Surrender at Világos

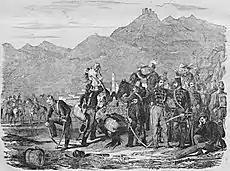
"Surrender at Világos" ("Vasárnapi Újság" ("Sunday News"), 15 August 1869)

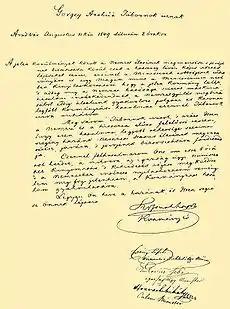
Lajos Kossuth's letter to Artúr Görgey resigning his command

After the Russians intervened in the conflict, it was only a matter of time before the Hungarians were defeated, as the Austro-Russians now had far greater military strength. The deciding point came at the Battle of Temesvár, which ended in a decisive Austrian victory, after which the Hungarians' choices essentially amounted to surrender or annihilation. On 21 July, Cavalry Captain Katlaroff and Count Theodor von Rüdiger delivered an offer from Russian General Chruloff to Görgey, who was at Rimaszombat (now Rimavská Sobota, Slovakia); the offer included total freedom for Hungarian officers and men.